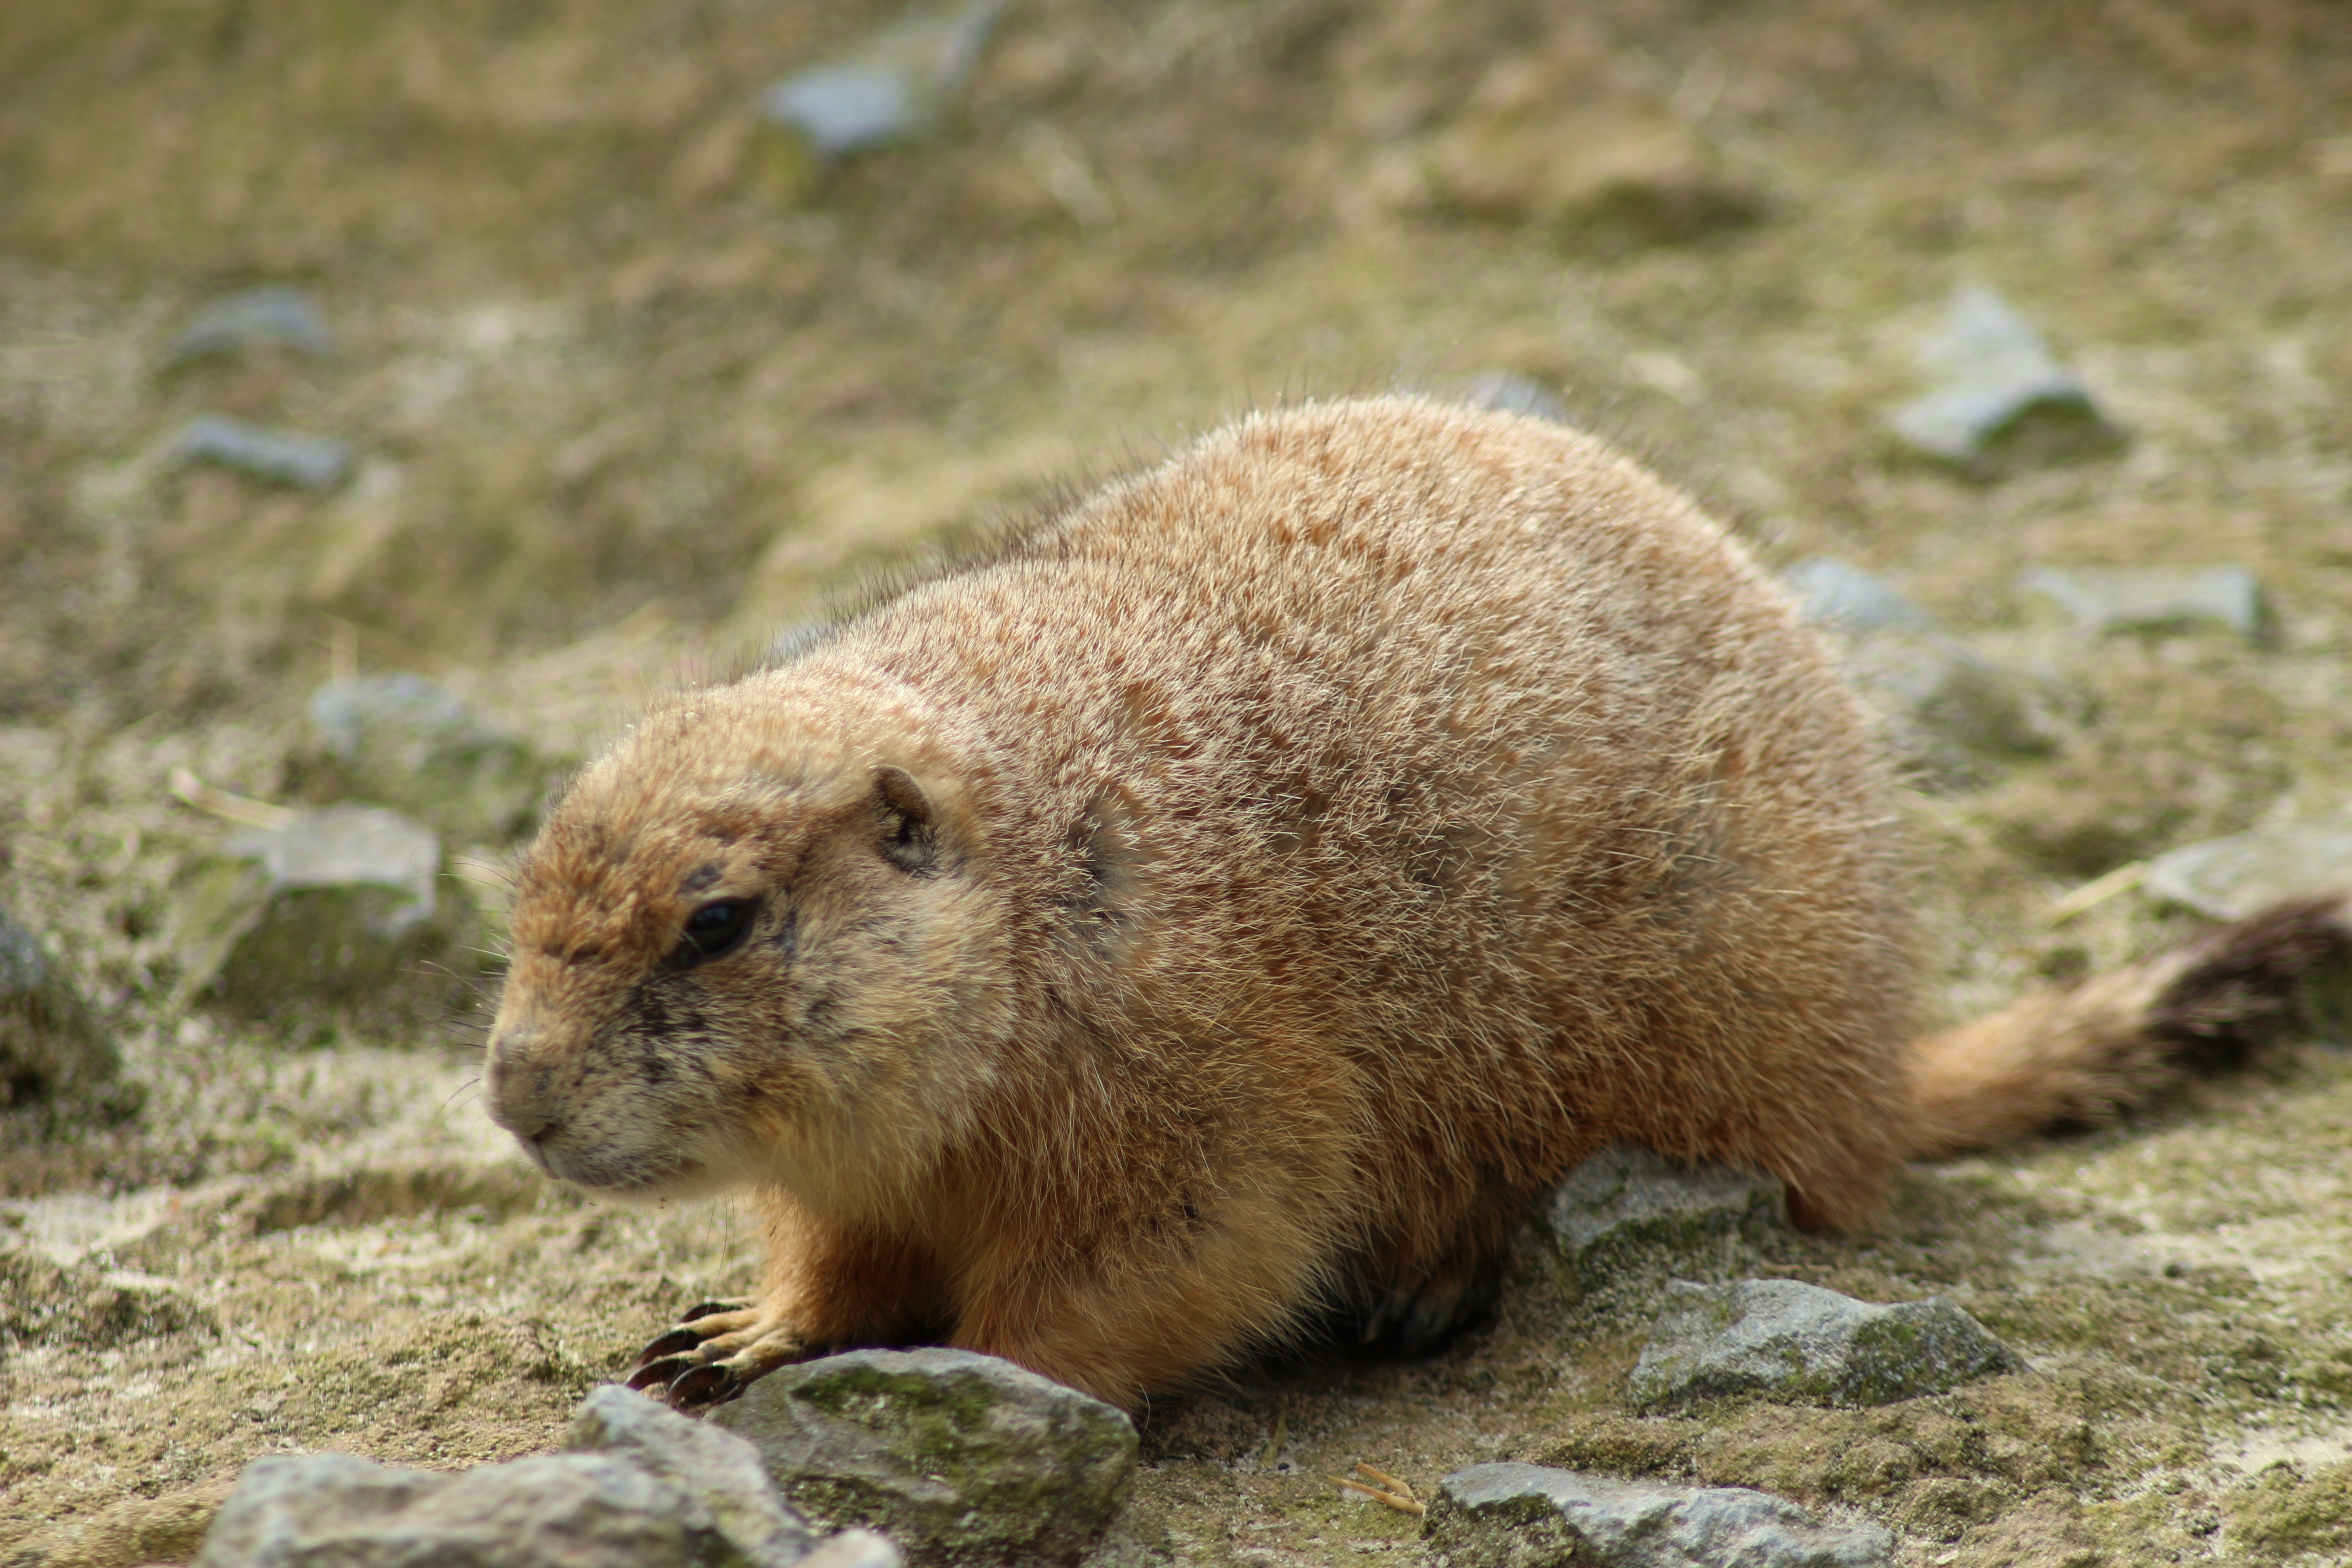
animal, wildlife, zoo, mammal, squirrel, close, rodent, fauna, whiskers, vertebrate, marmot, prairie dog, fox squirrel